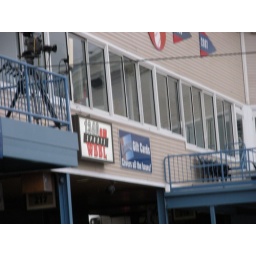
Lacks box above the blue sign